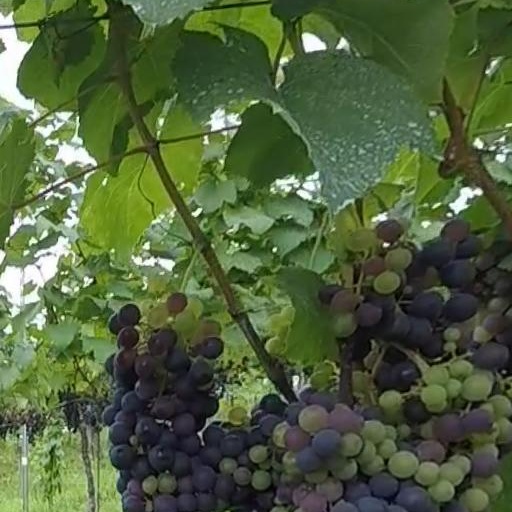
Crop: grape